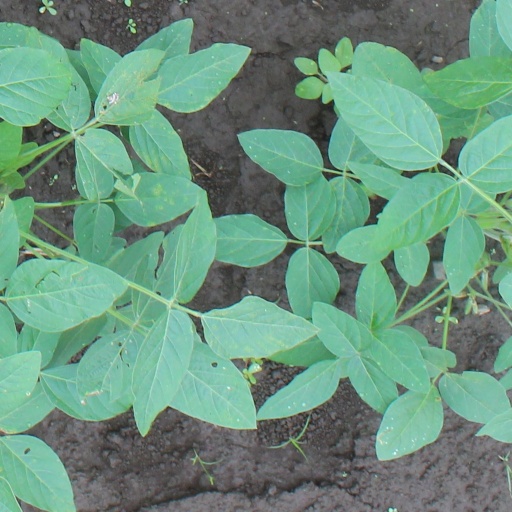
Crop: soybean